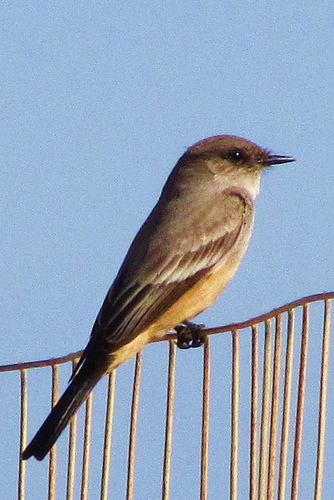
the bird has a tiny black bill as well as black eyering.
a small brown bird with a brown crown, a golden brown belly and light taupe wingbars.
a brown bird that is brown all over except a white throat, and orange stomach.
this bird has a speckled belly and breast with a short pointy bill.
small bird with a brown back and crown and an orange belly and vent.
a bird with a black long back and nape, with a grey crown coverts and wingbar, and black secondaries, a long outer rectrices and rump.
this bird has wings that are brown and has a short billa small bird with a bland color feathers, and a black beak.
a small grey feathered bird with a short beak and long tail feathers
this small brown bird has a tan belly, breast, and abdomen, and has a tan wingbar.
Species: Sayornis